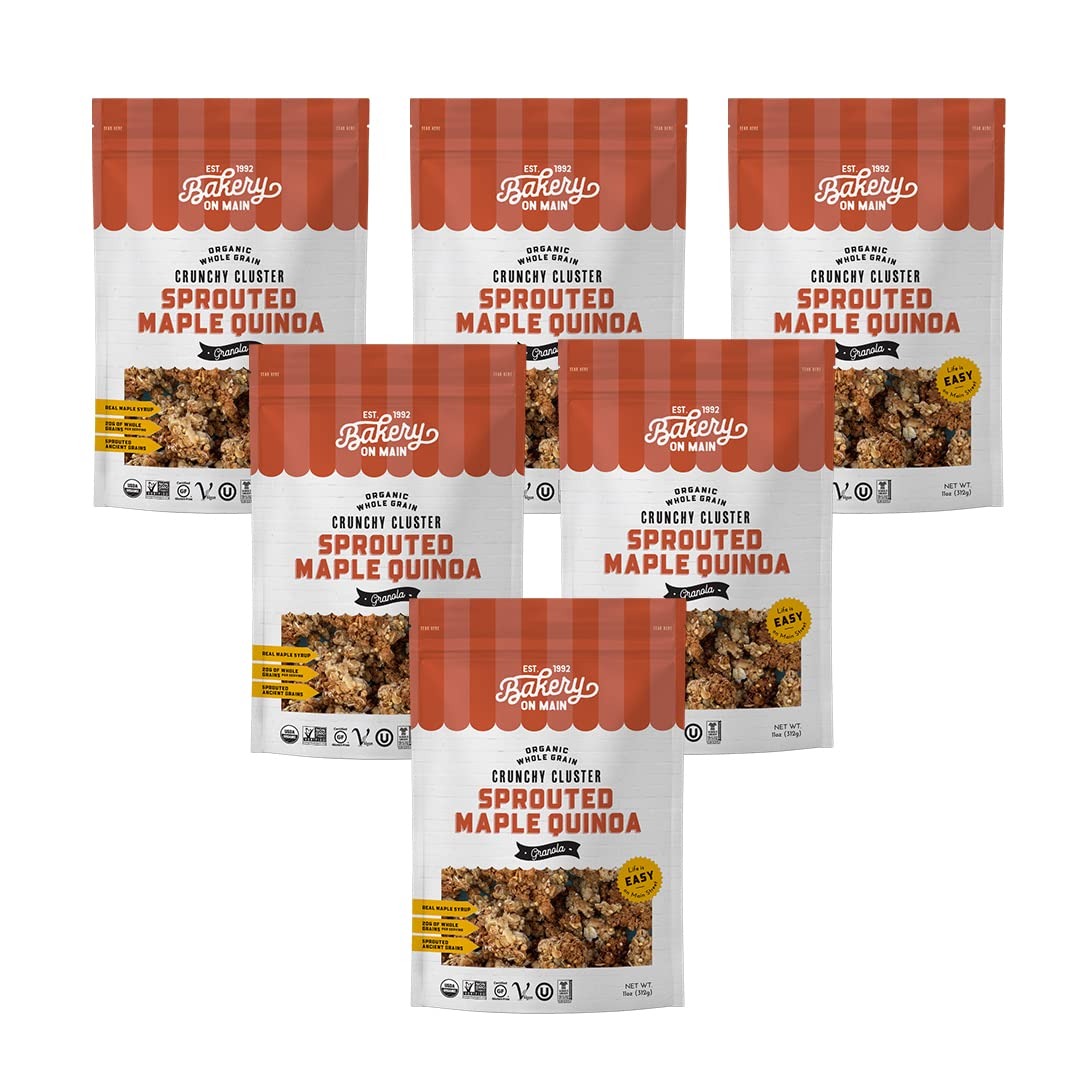
Item Name: Bakery on Main Organic Sprouted Maple Quinoa Granola, Gluten-Free, 11oz, Pack of 6
Bullet Point 1: Bakery On Main’s organic whole-grain granola is packed with beneficial nutrients and sprouted ancient grains. Combining the delicious flavors of organic maple syrup and sea salt, this granola is perfect for sprinkling over yogurt or into a bowl of milk for a wholesome breakfast.
Bullet Point 2: INCLUDES: 6 -11oz bags of Bakery On Main's Organic Sprouted Maple Quinoa Granola
Bullet Point 3: WHOLESOME MAPLE QUINOA CRUNCH: Combining the delicious flavors of organic maple syrup and sea salt, this granola is perfect for sprinkling over yogurt or into a bowl of milk for a wholesome breakfast.
Bullet Point 4: We make it easy for you to eat safely by manufacturing all Bakery On Main items in our dedicated gluten-free facility. Not only are Bakery On Main items third-party certified, we use only using the cleanest, most wholesome, and nutritious ingredients in our products. Bakery On Main's granola provides you with a hearty treat or a topper for your yogurt, acai bowls, ice cream and more!
Bullet Point 5: CERTIFICATIONS THAT MATTER: Enjoy our worry-free granola with options including: Non-GMO Project Verified, certified Gluten-Free, Kosher.
Value: 66.0
Unit: Ounce

Price: 9.79